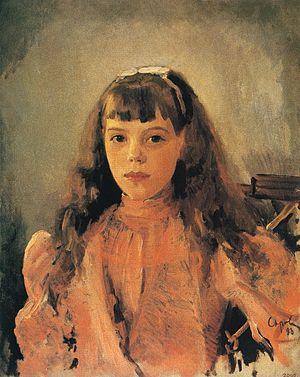
Cet article ne reprend que les tableaux pour lesquels une image est disponible dans la liste en langue russe Список портретов Валентина Серова, qui reprend l'ensemble des portraits réalisés par ce peintre russe.